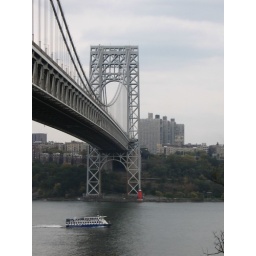
each tower stands 604 feet above the water